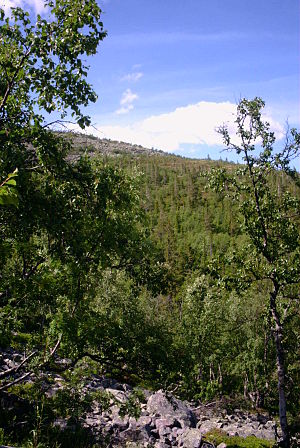
Fulufjället Nationalpark
Fulufjällets Nationalpark er en af Sveriges nationalparker og ligger i Särna församling i Älvdalens kommun i den nordvestlige del af Dalarna, op til grænsen af Trysil kommune i Norge.